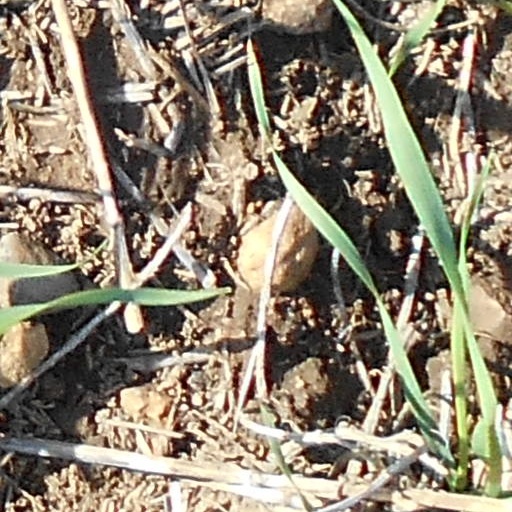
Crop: wheat